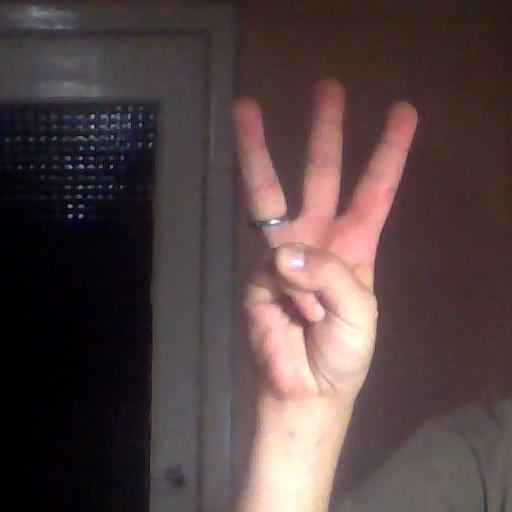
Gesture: three